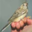
Label: bird